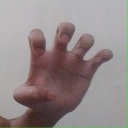
अक्षर: झ